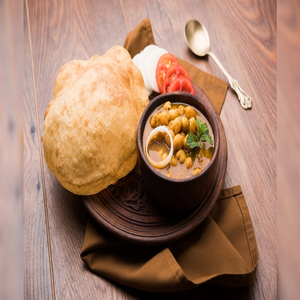
Dish: cholebhature